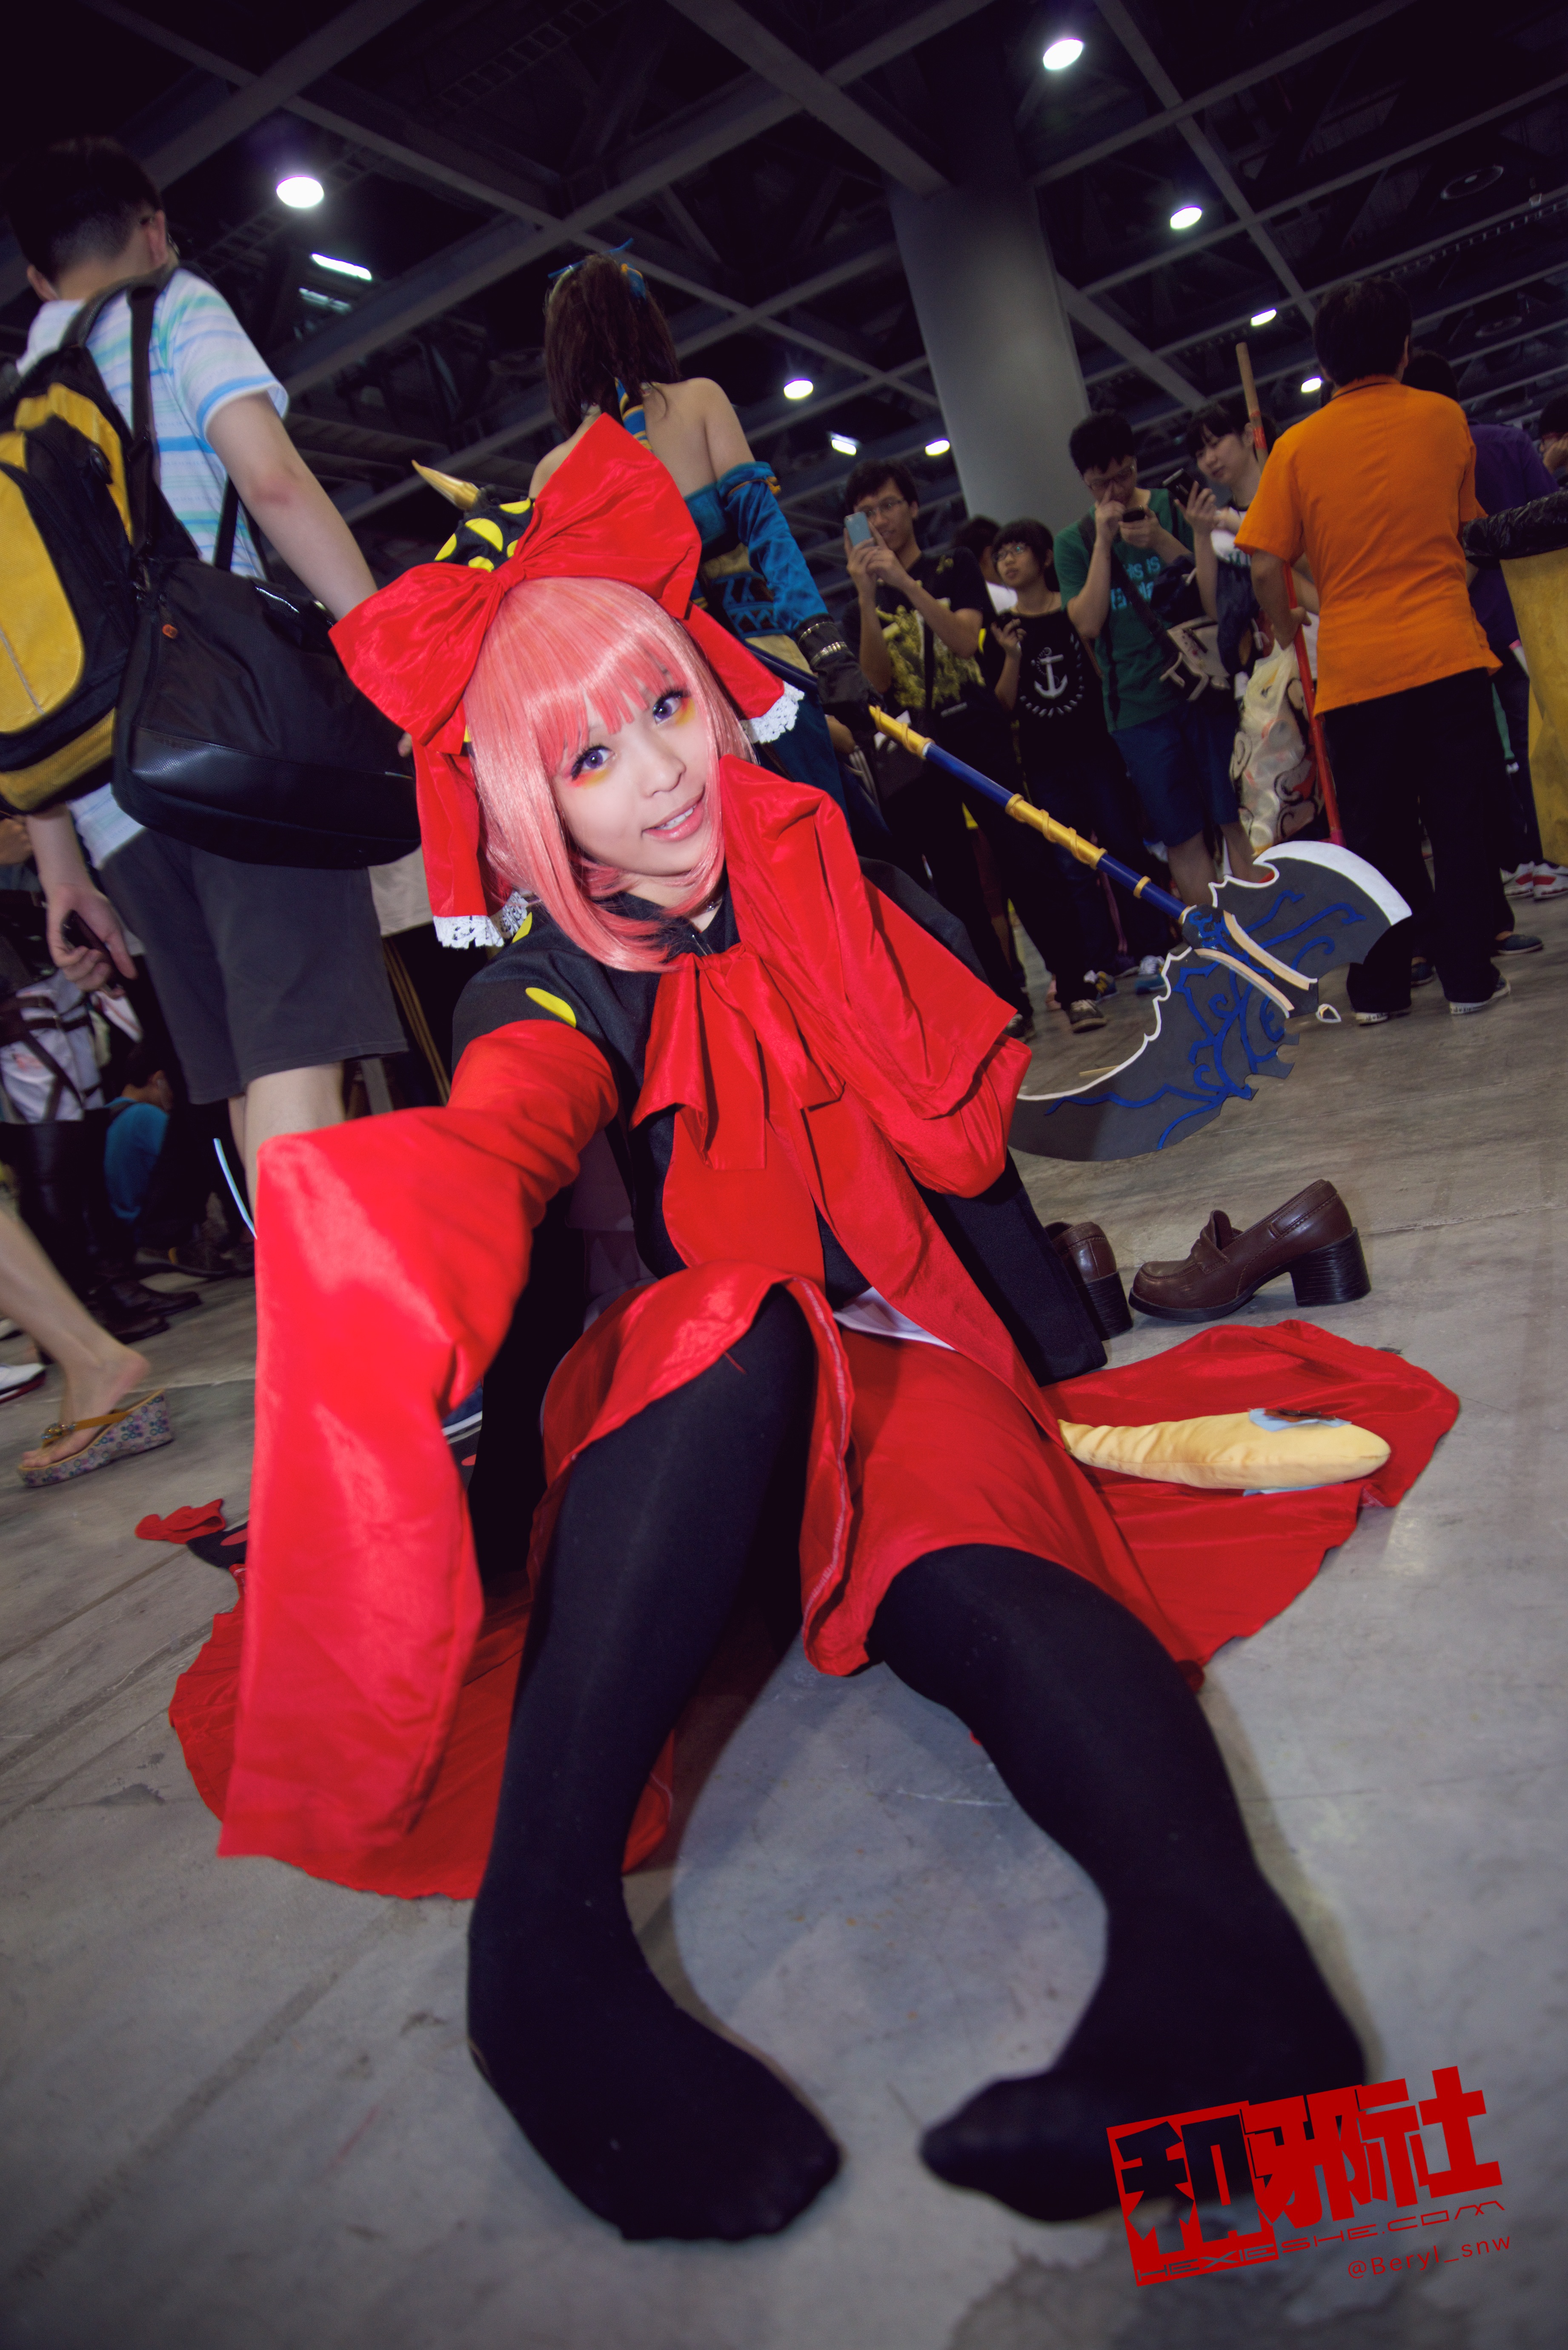
girl, cute, clothing, cosplay, girls, canton, costume, china, anime, comic, comiccon, guangzhou, acg, cos, comics, convention